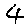
Label: 4